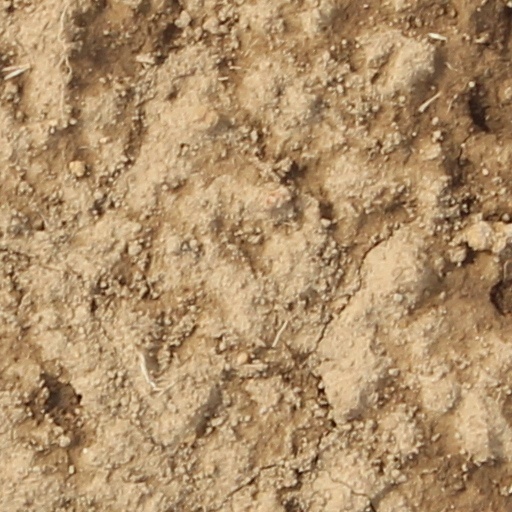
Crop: wheat